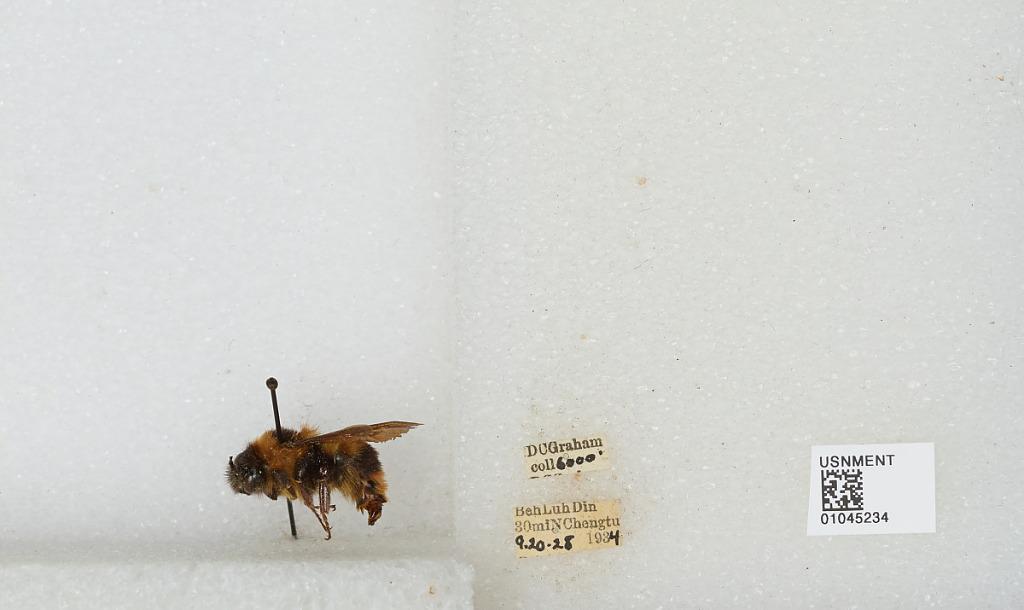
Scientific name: Bombus sp.
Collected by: D. Graham
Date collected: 1934-9-20
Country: China
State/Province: Sichuan
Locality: Beh Leh Din, 30 mi N Chengdu